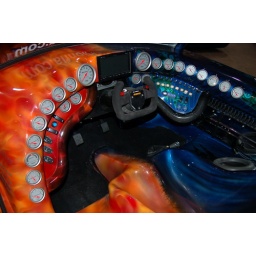
Inside of a mini cooper pick up truck build by paul ireson it has 2 engines running 1100 horses